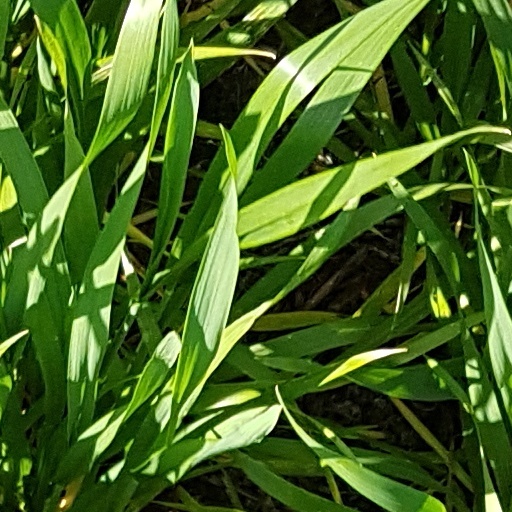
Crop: wheat